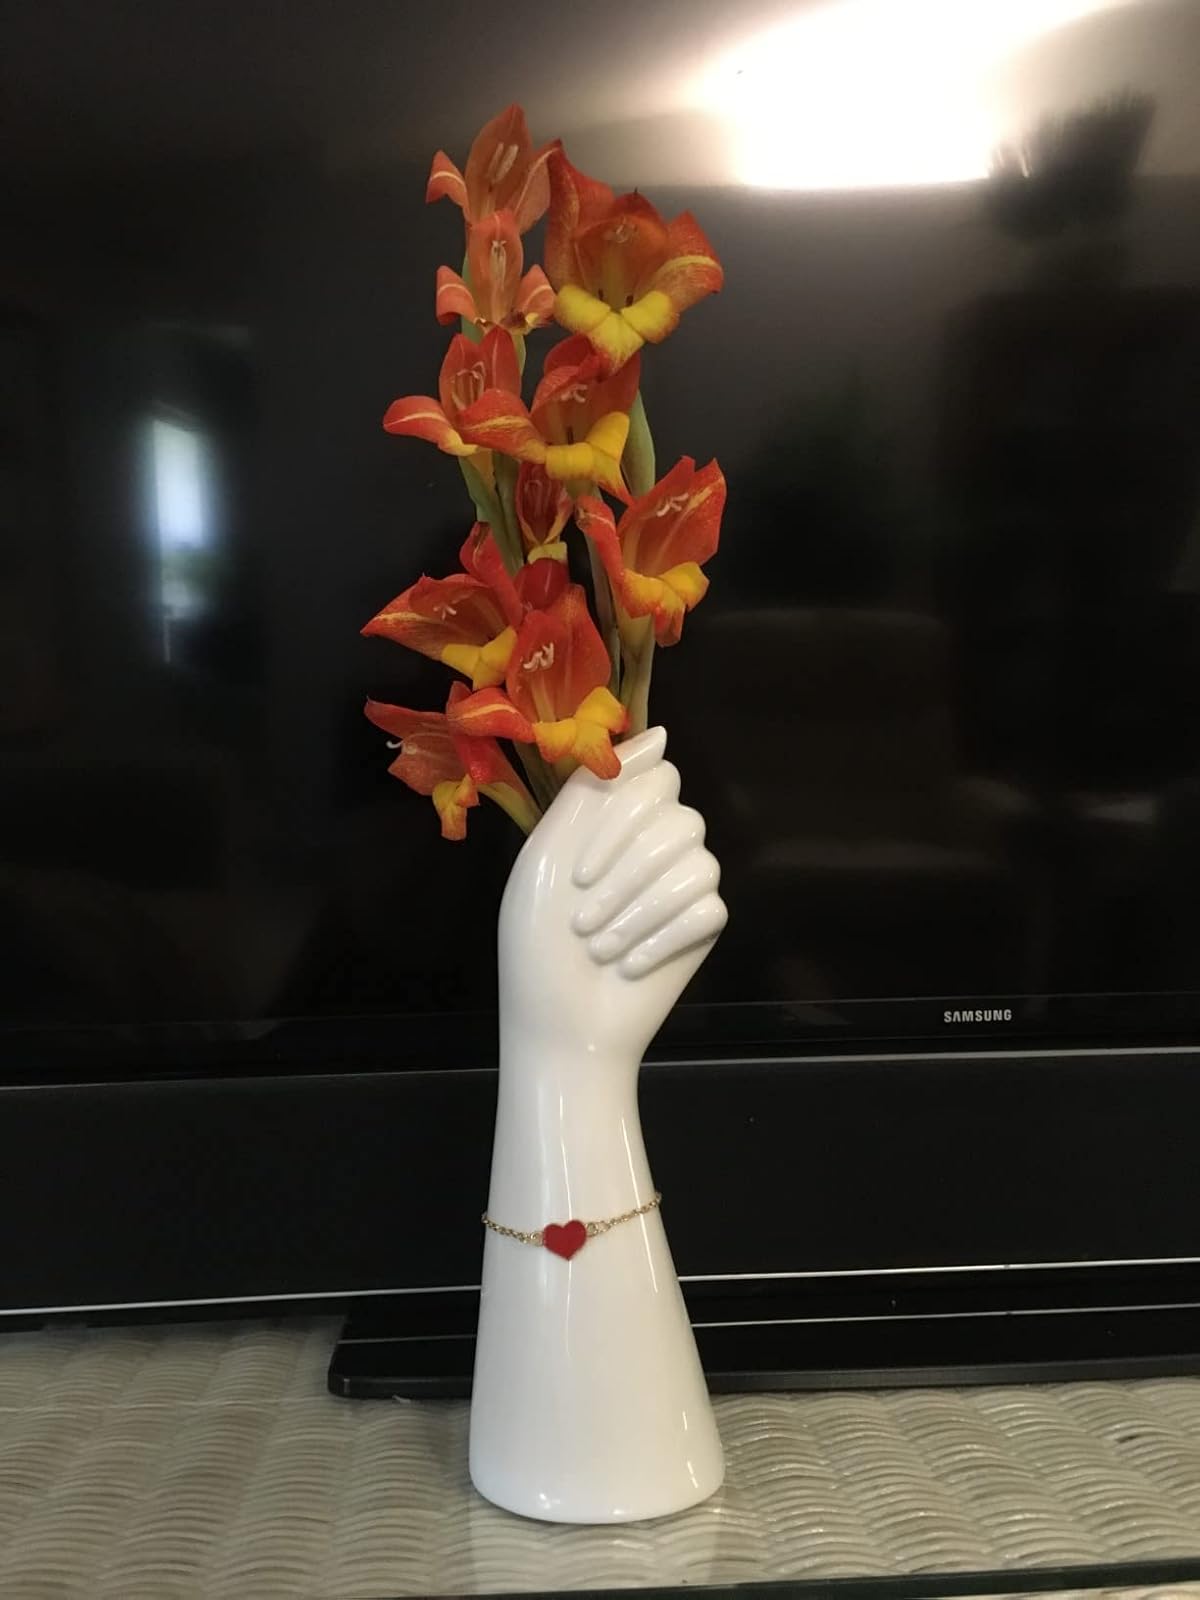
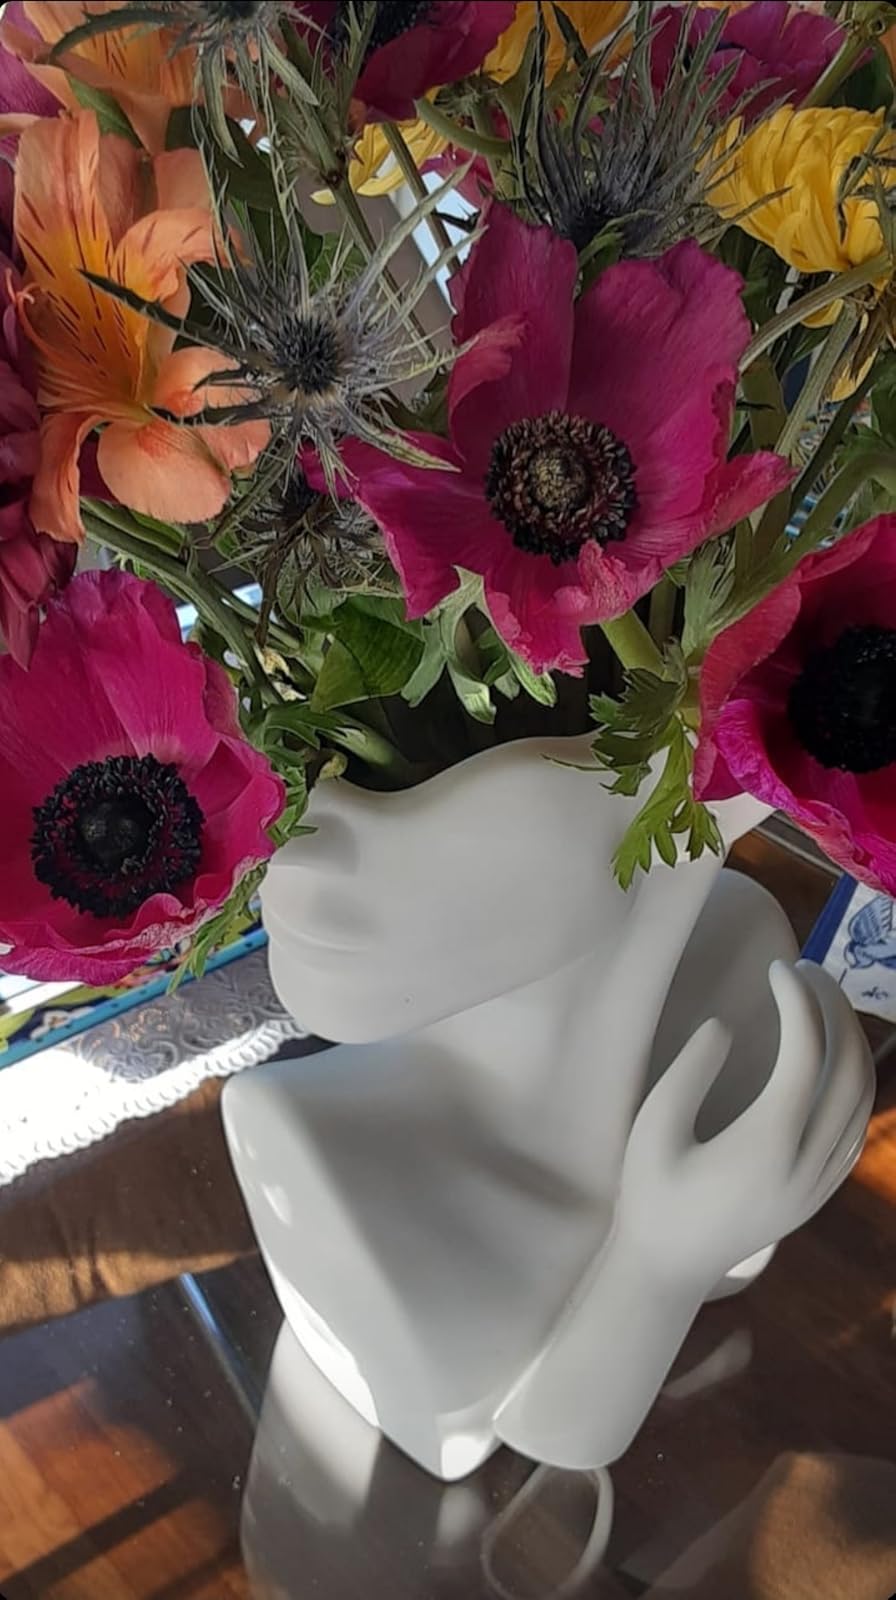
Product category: vase
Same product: no